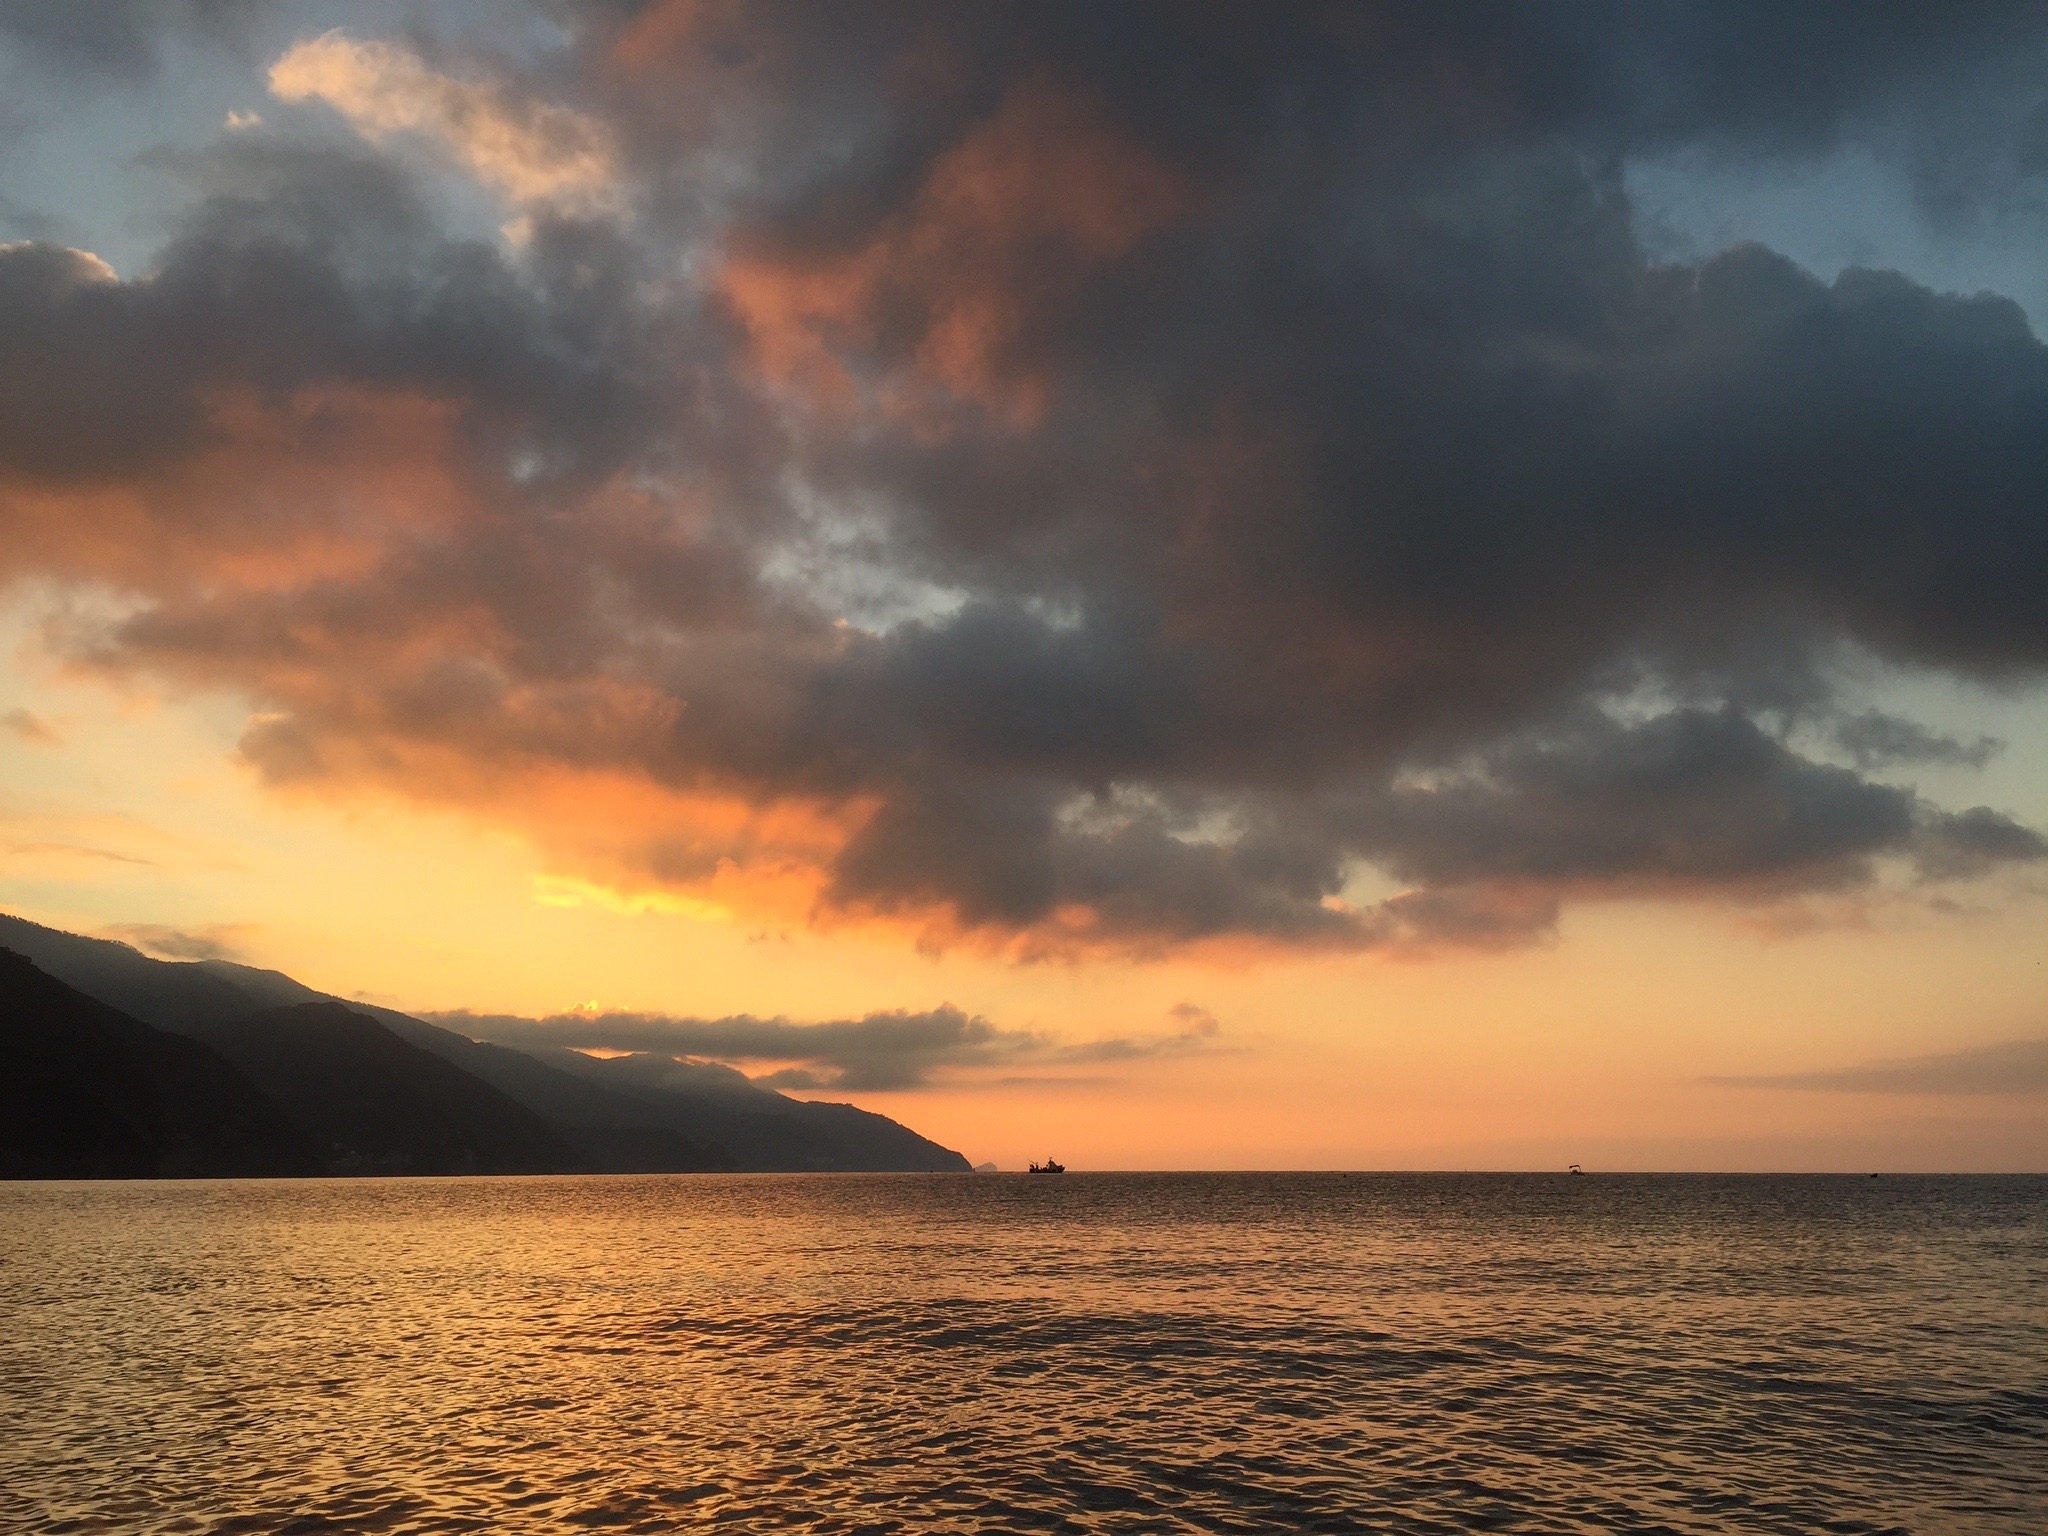
beach, sea, coast, ocean, horizon, cloud, sky, sun, sunrise, sunset, sunlight, morning, shore, wave, dawn, dusk, evening, body of water, loch, afterglow, meteorological phenomenon, wind wave